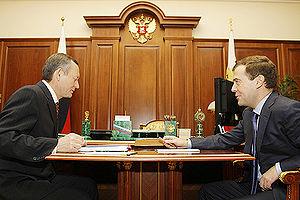
Ravil Faritovitch Gueniatouline, né le 20 décembre 1955 à Tchita, est un homme politique russe. Il est gouverneur du kraï de Transbaïkalie en Sibérie de 2008 à 2013.